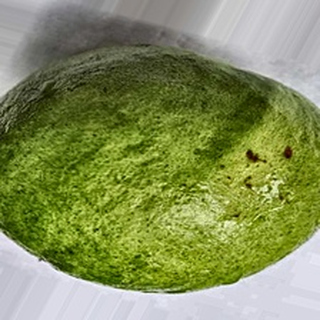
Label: healthy_guava